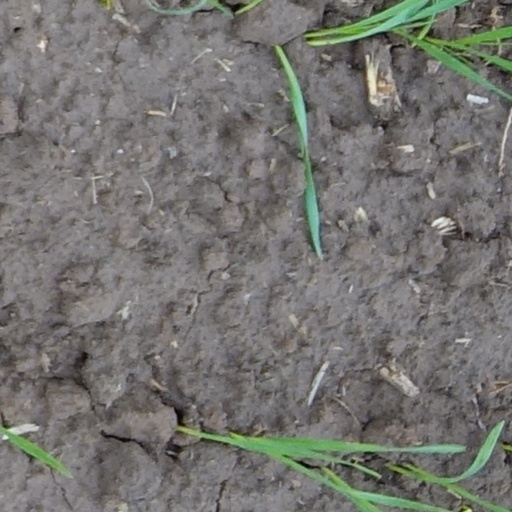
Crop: wheat